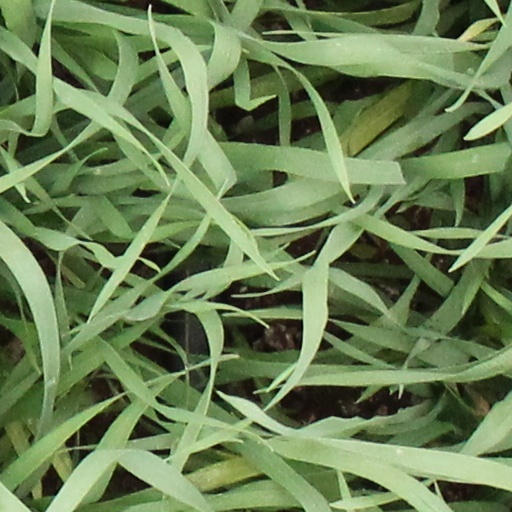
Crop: wheat